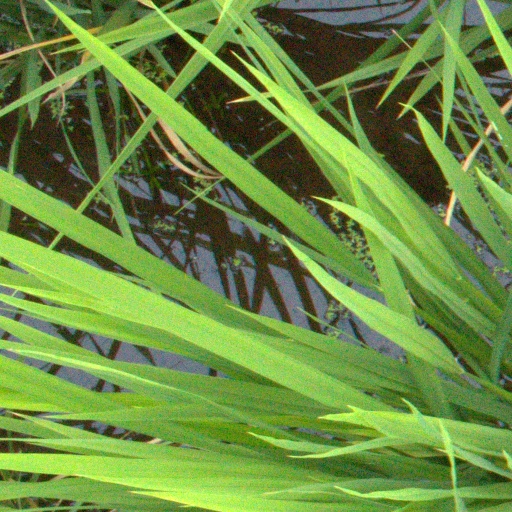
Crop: rice